Pirouz Ghorbani

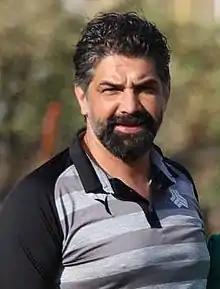
Ghorbani in 2020

Pirouz Ghorbani (born 2 March 1979) is an Iranian football coach and a former defender who is the manager of Fajr Sepasi.